Hamdard University

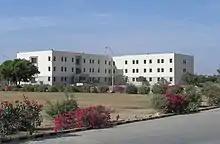
Faculty of Eastern Medicine, Karachi

The Faculty of Eastern Medicine provides education in the field of herbal medicine, which continues to be practised in many of the Islamic countries today.